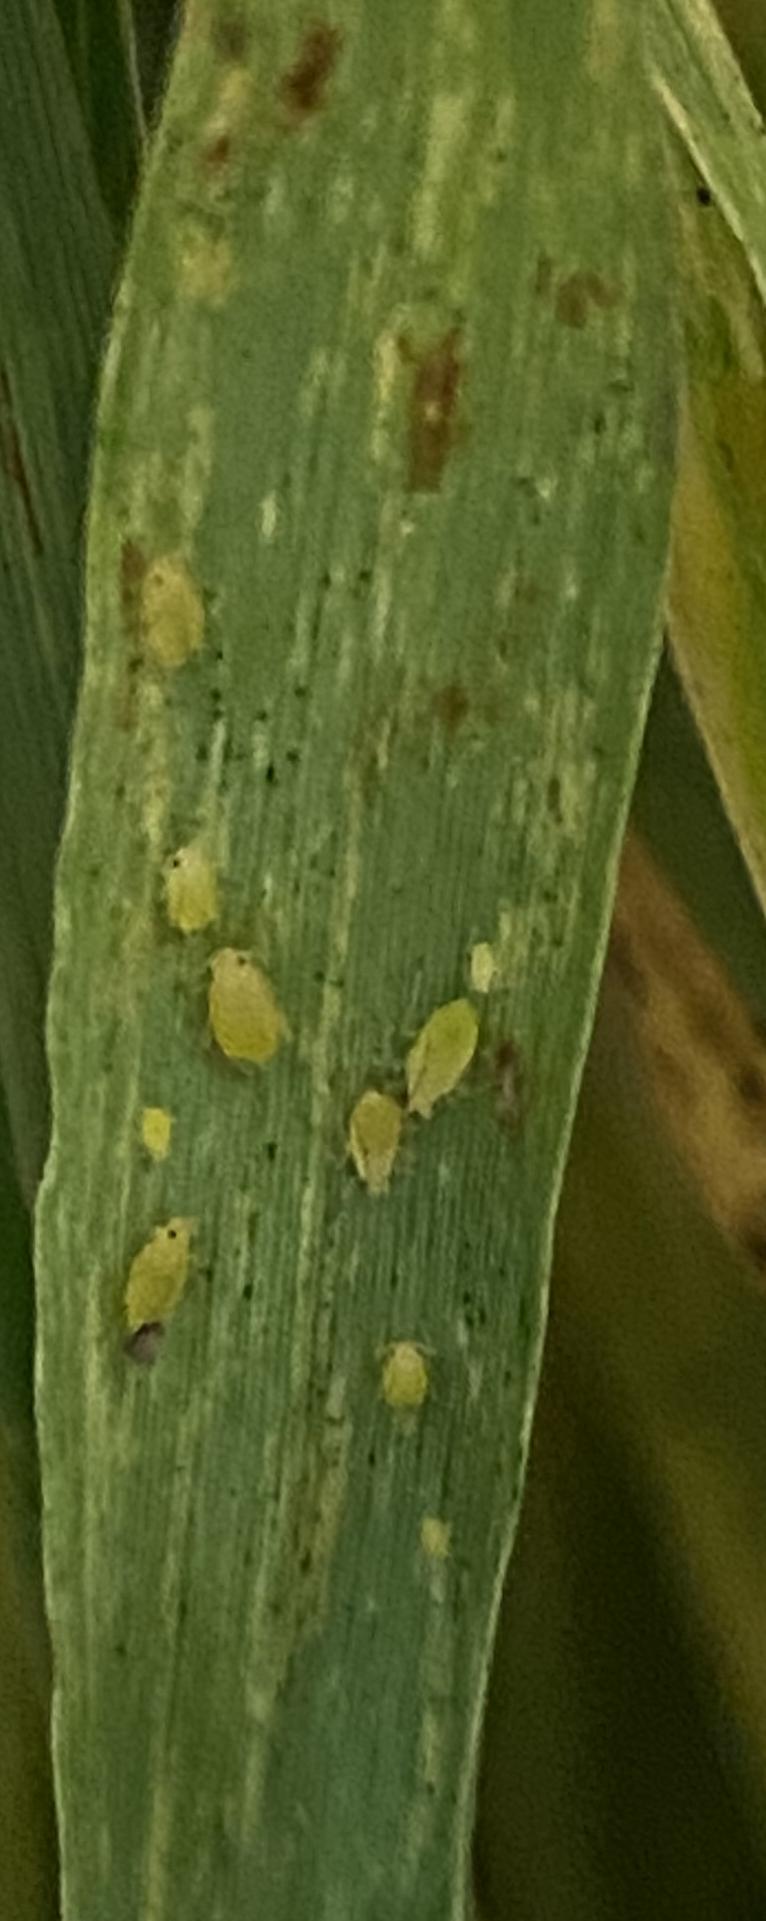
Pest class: cereal_grass_aphid